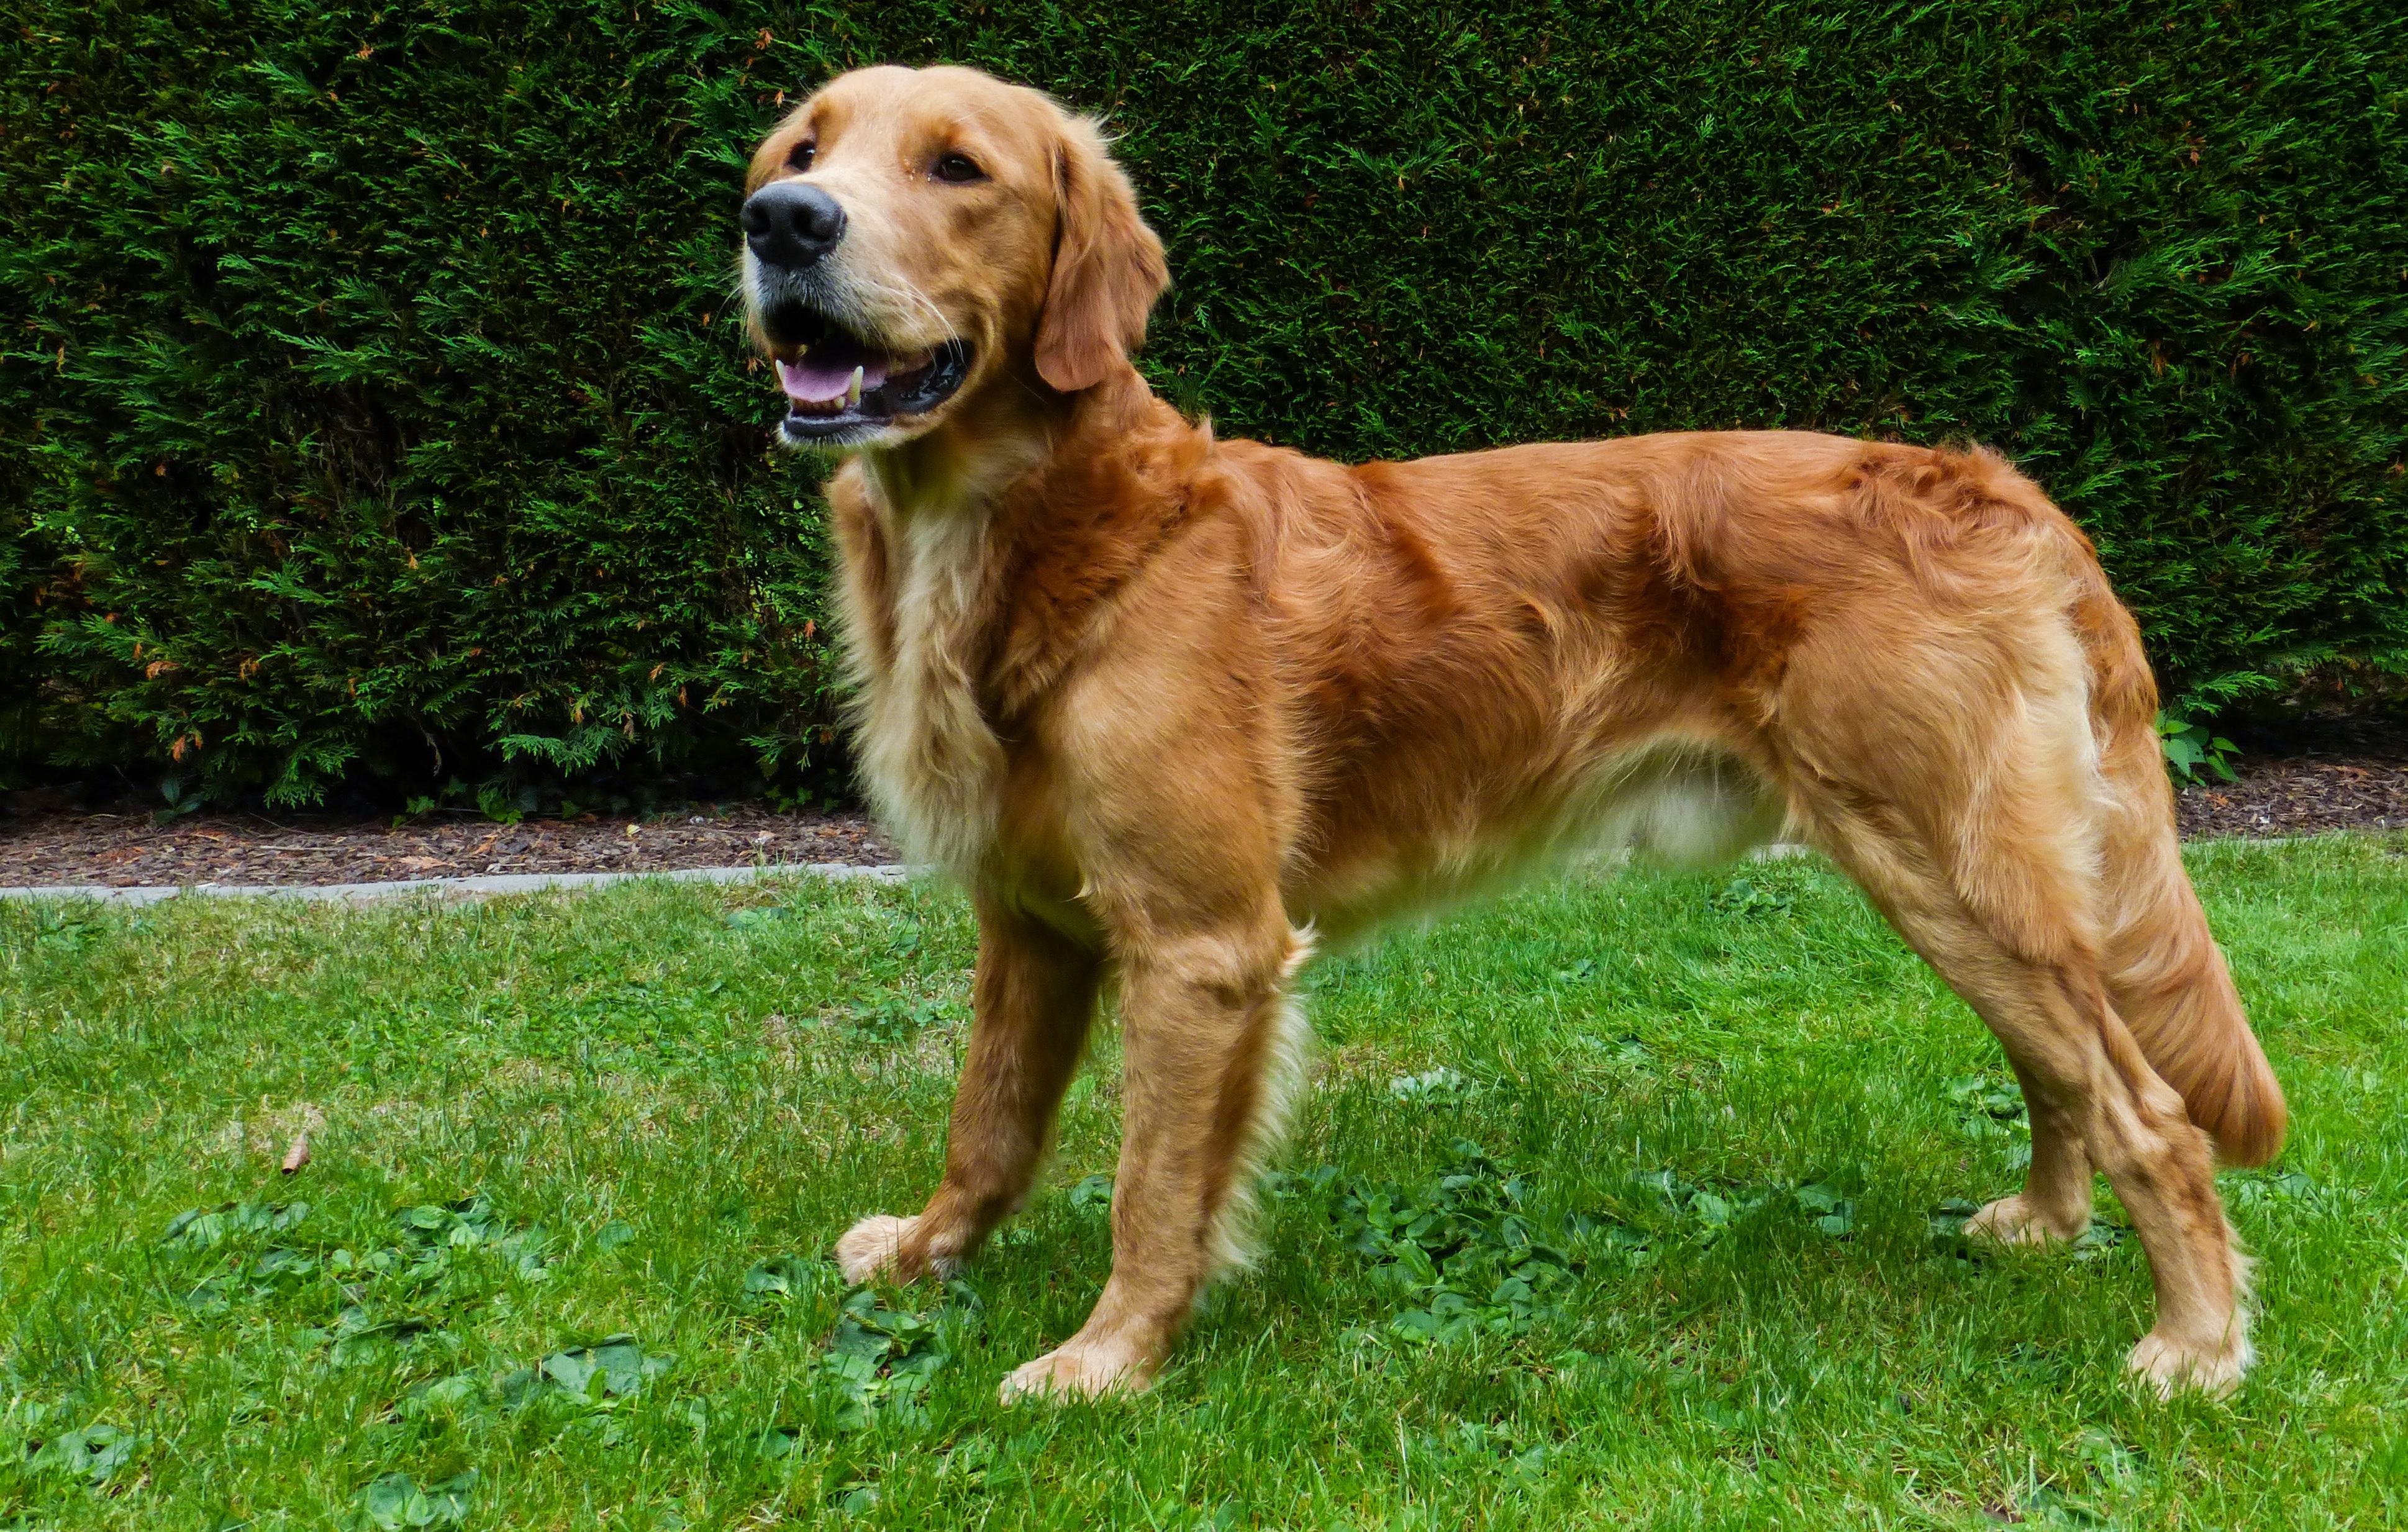
play, dog, animal, pet, portrait, mammal, friend, golden retriever, vertebrate, attention, dog breed, connected, retriever, loyalty, vierbeiniger friend, best friends, setter, dog like mammal, carnivoran